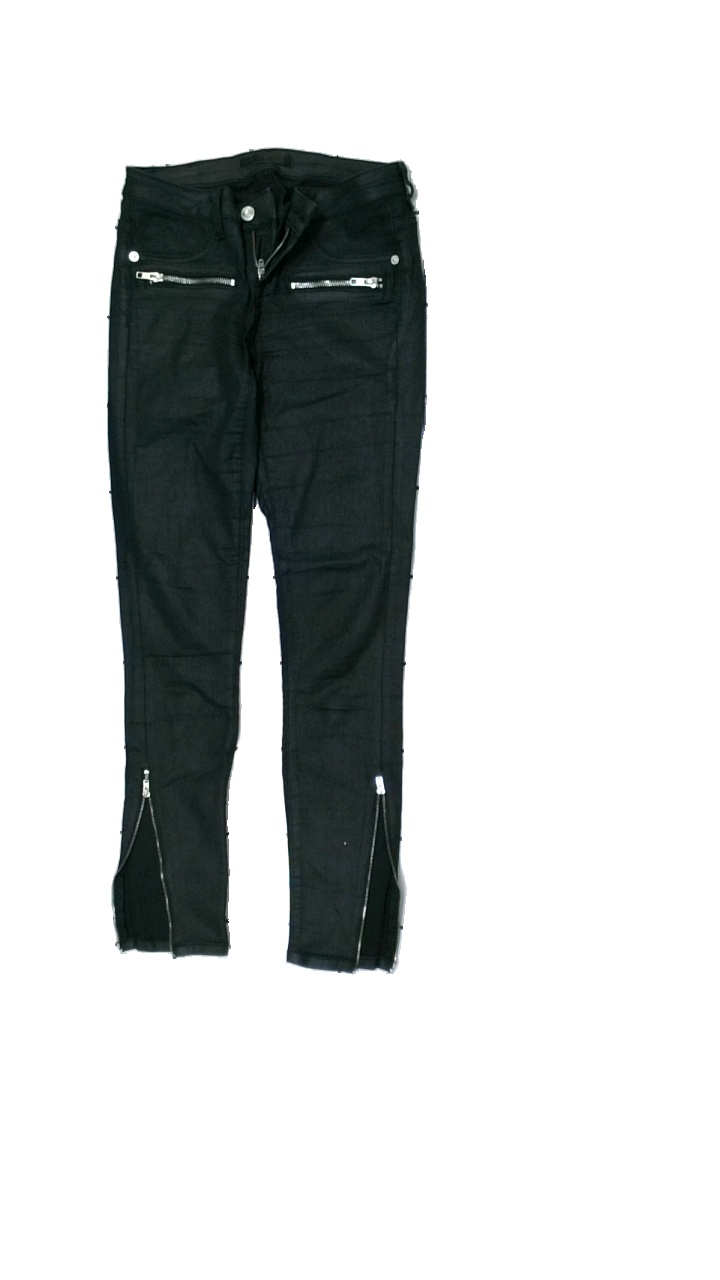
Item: Jeans (Ladies)
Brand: Gina Tricot
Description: jeans
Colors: Black
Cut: Tight
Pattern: Logo print
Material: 64% bomull 32% polyester 4% elastan
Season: All
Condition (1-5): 3
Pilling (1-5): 4
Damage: slitet
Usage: Export
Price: <50